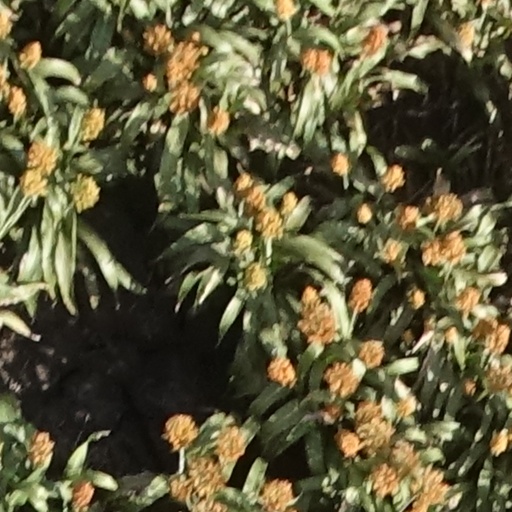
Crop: sorghum